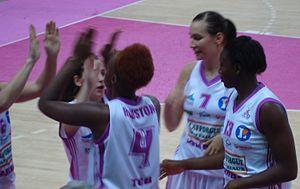
Les joueuses de Tarbes au temps mort
Charde Houston est une joueuse américaine de basket-ball.